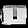
Label: Bag